Zhang Anda

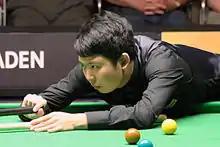
Zhang Anda in Paul Hunter Classic 2012

Zhang Anda (born 25 December 1991) is a Chinese professional snooker player, who made his debut on the Main Tour for the 2009–10 season. He qualified by winning the ACBS Asian Under-21 Championship. In November 2023 he won his first world ranking title by winning the International Championship.